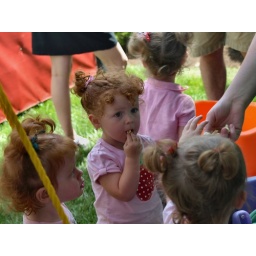
I thought this little girl was cute. Her mother had them all dressed up in pink with strawberries.